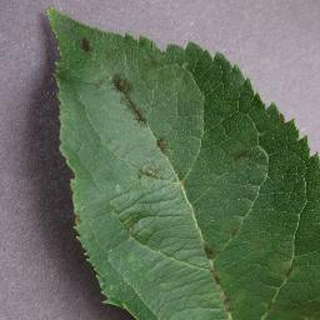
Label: apple_apple_scab